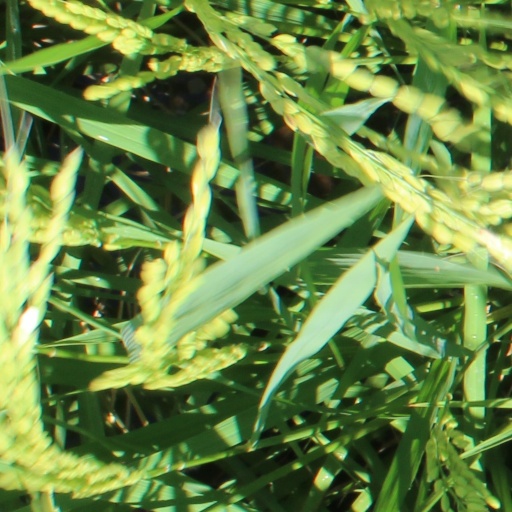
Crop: rice